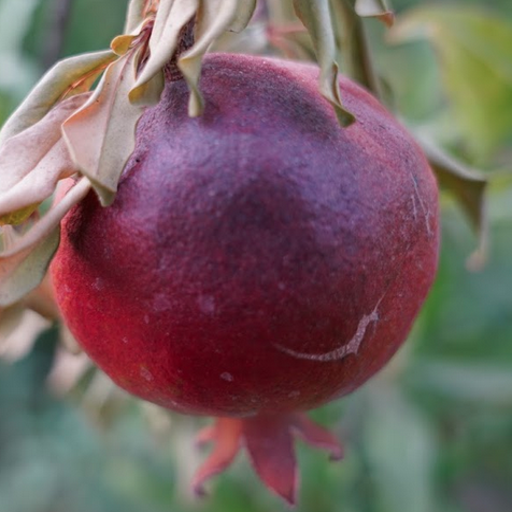
Label: Sunburn